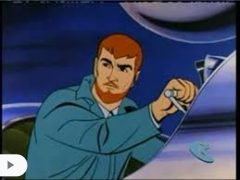
Portrait style: Cartoon Portrait